Isle of Man Railway locomotives

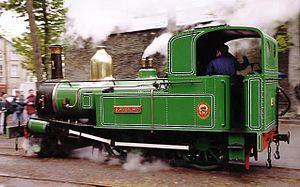
No. 1 "Sutherland" at Laxey on the Manx Electric Railway during the "Steam 125" celebrations in 1998

The railway's first locomotive arrived on the island on 27 March 1873. It hauled the first train from Douglas to Peel on 1 May 1873, carrying the Duke of Sutherland, and the official opening train on 1 July the same year, for which the locomotive carried a banner stating "Douglas & Peel United".